Lagrangian coherent structure

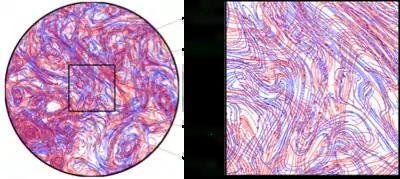
Figure 5a. Attracting (red) and repelling (blue) LCSs extracted as FTLE ridges from a two-dimensional turbulence experiment (Image: Manikandan Mathur)

Motivated by the above discussion, the simplest way to define an attracting LCS is by requiring it to be a locally strongest attracting material surface in the extended phase space formula_12 (see. Fig. 4) . Similarly, a repelling LCS can be defined as a locally strongest repelling material surface. Attracting and repelling LCSs together are usually referred to as hyperbolic LCSs, as they provide a finite-time generalization of the classic concept of normally hyperbolic invariant manifolds in dynamical systems.